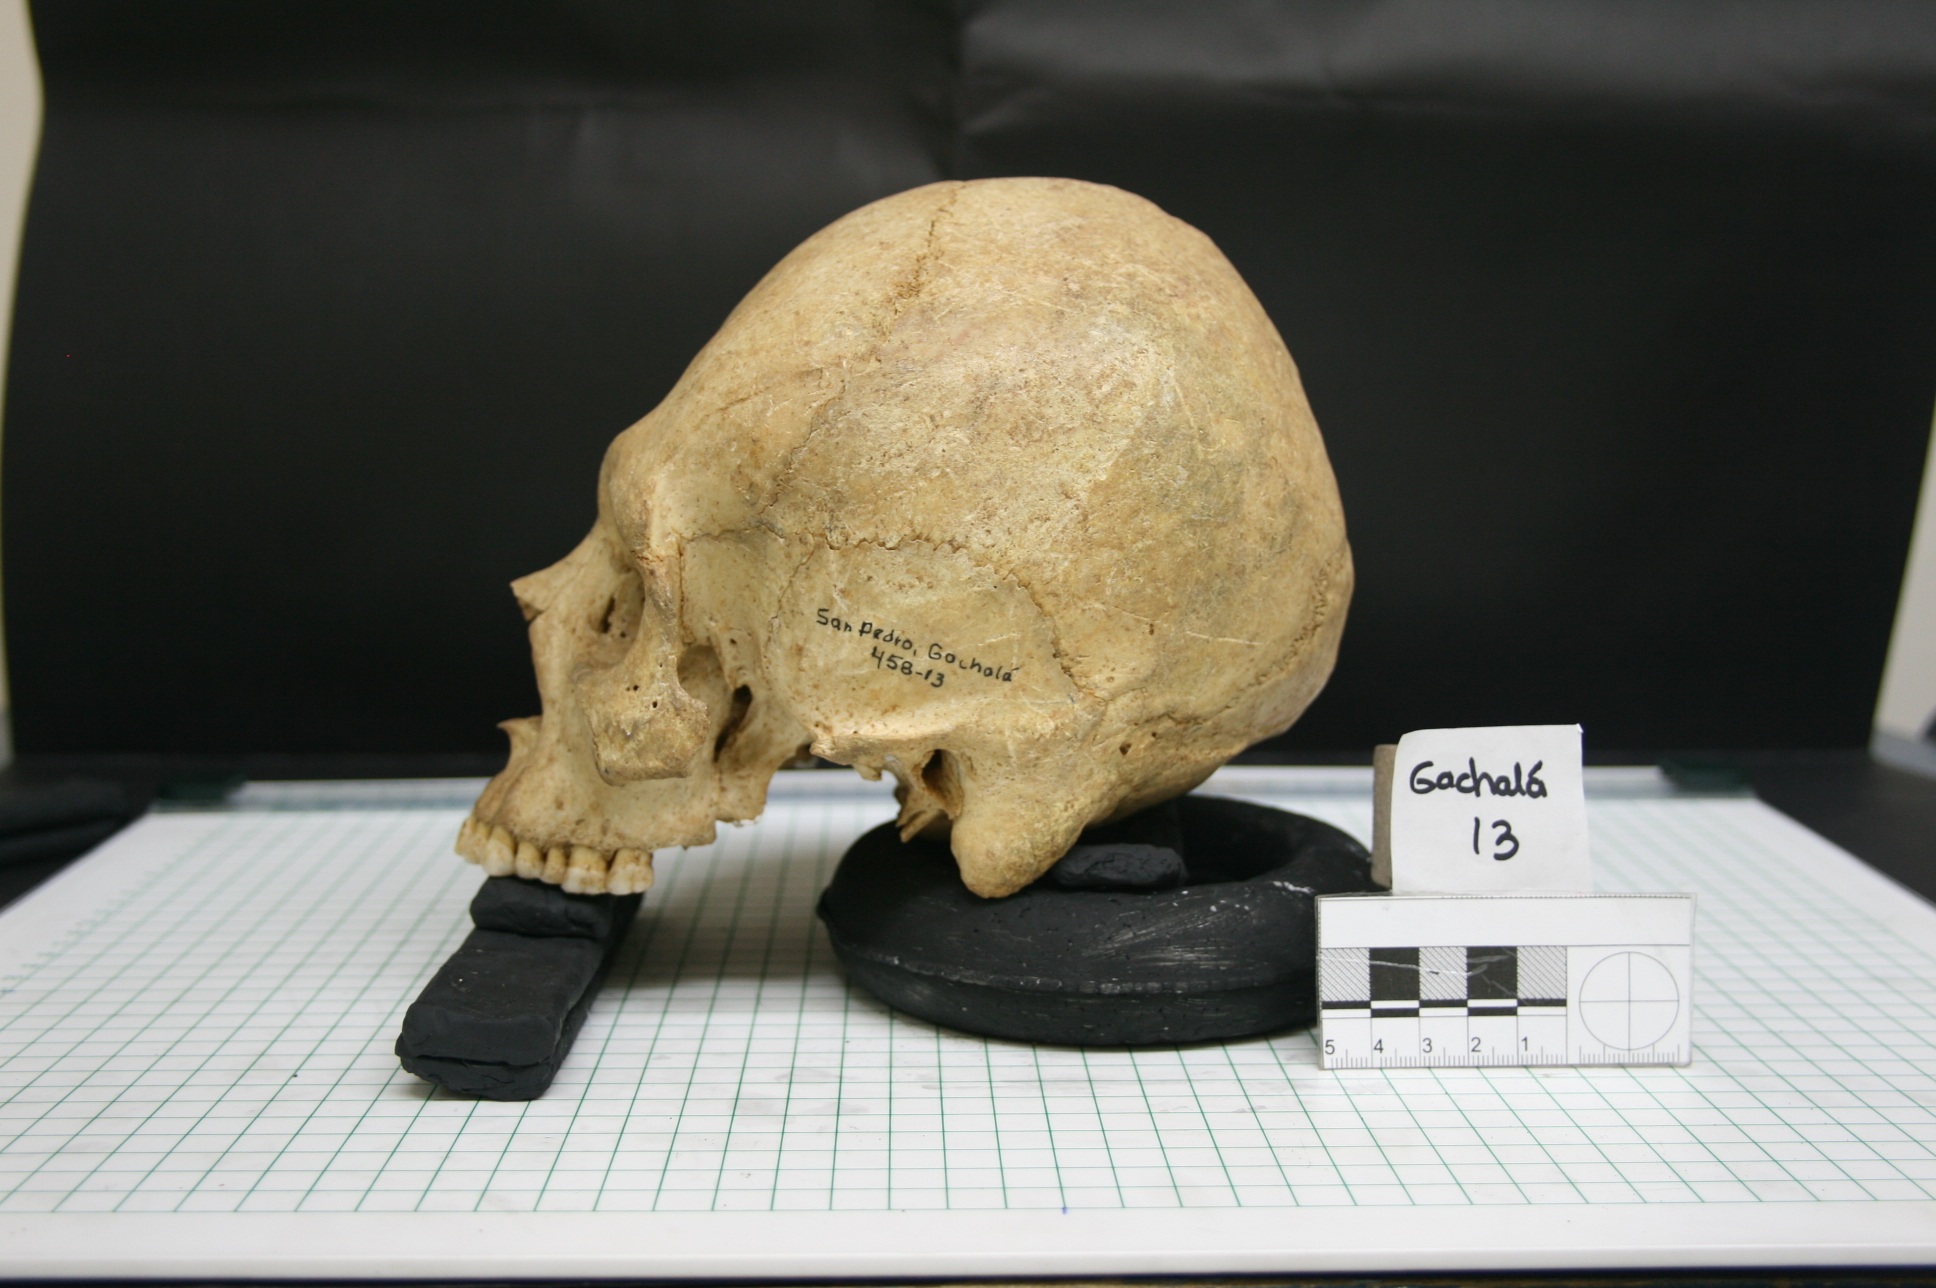
death, skull, bone, sculpture, art, fear, anthropology, head, archeology, terror, anatomy, bones, skeletons, biological